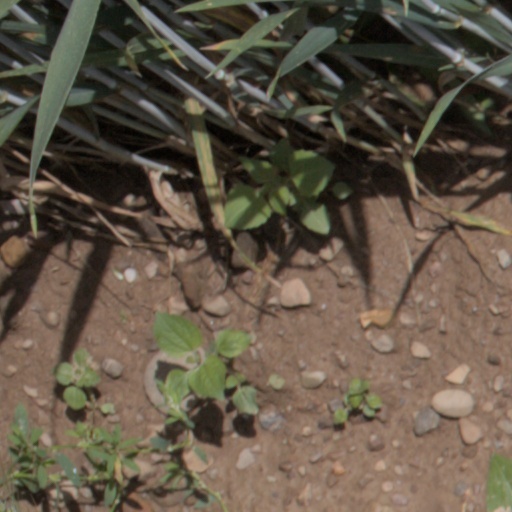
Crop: wheat